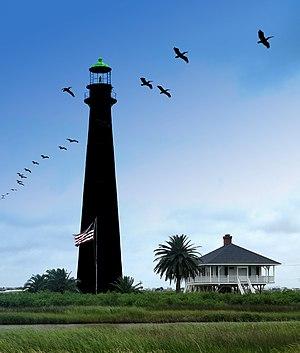
Bolivar Peninsula est une census-designated place située dans le comté de Galveston, dans l’État du Texas, aux États-Unis. Sa population s’élevait à 2 417 habitants lors du recensement de 2010.
Le phare de Point Bolivar, était un phare historique situé à Port Bolivar dans le Comté de Galveston au Texas.
Le comté de Galveston, en anglais : Galveston County, est un comté de l'État du Texas aux États-Unis. Il fait partie de la région métropolitaine du Greater Houston. Fondé le 15 mai 1838, son siège de comté est la ville de Galveston. Selon le recensement de 2010, sa population est de 291 309 habitants, estimée, en 2018, à 337 890 habitants. Il est nommé en l'honneur de Bernardo de Gálvez, vice-roi de Nouvelle-Espagne qui aida les États-Unis lors de la guerre d'indépendance des États-Unis.